Antoni Cieszyński

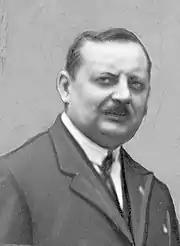
Antoni Cieszyński

Antoni Cieszyński (31 May 1882 in Oels (Oleśnica), Silesia, Germany – 4 July 1941 in Lwów, Poland) was a Polish physician, dentist and surgeon.